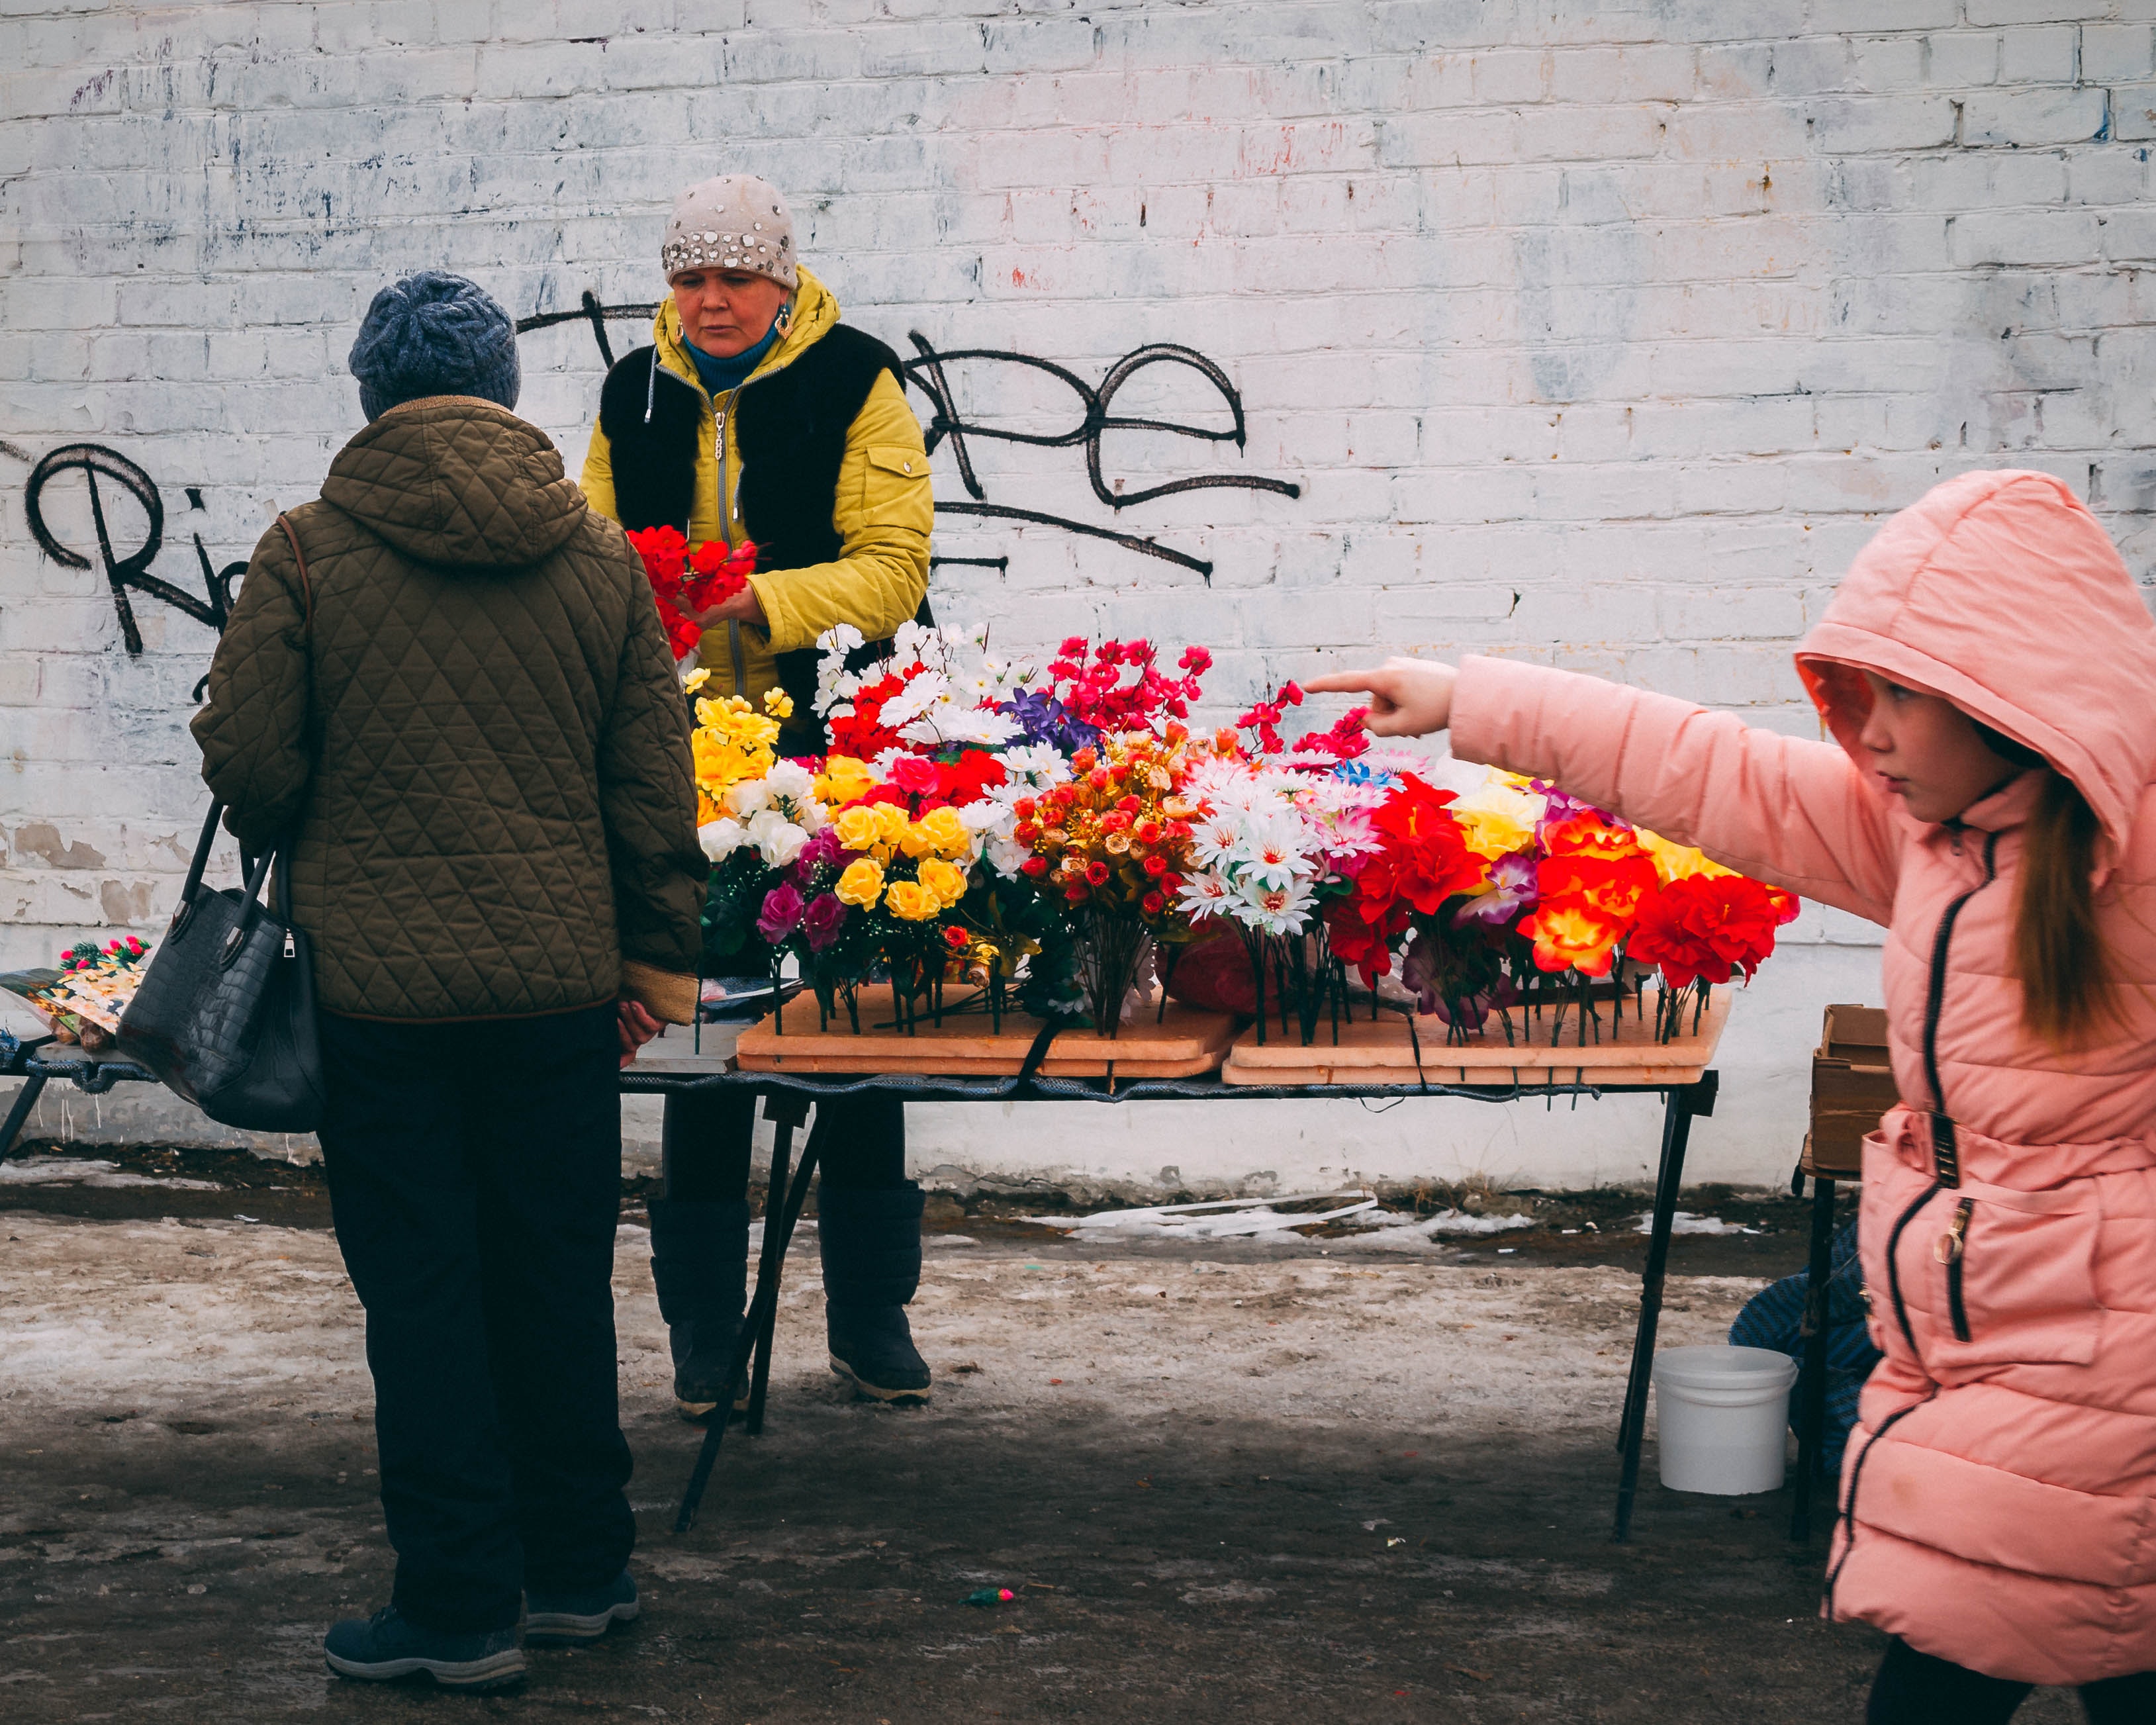
people, flower, yellow, orange, wall, human, plant, eye, floristry, outerwear, floral design, street, art, child, winter, visual arts, world, tourism